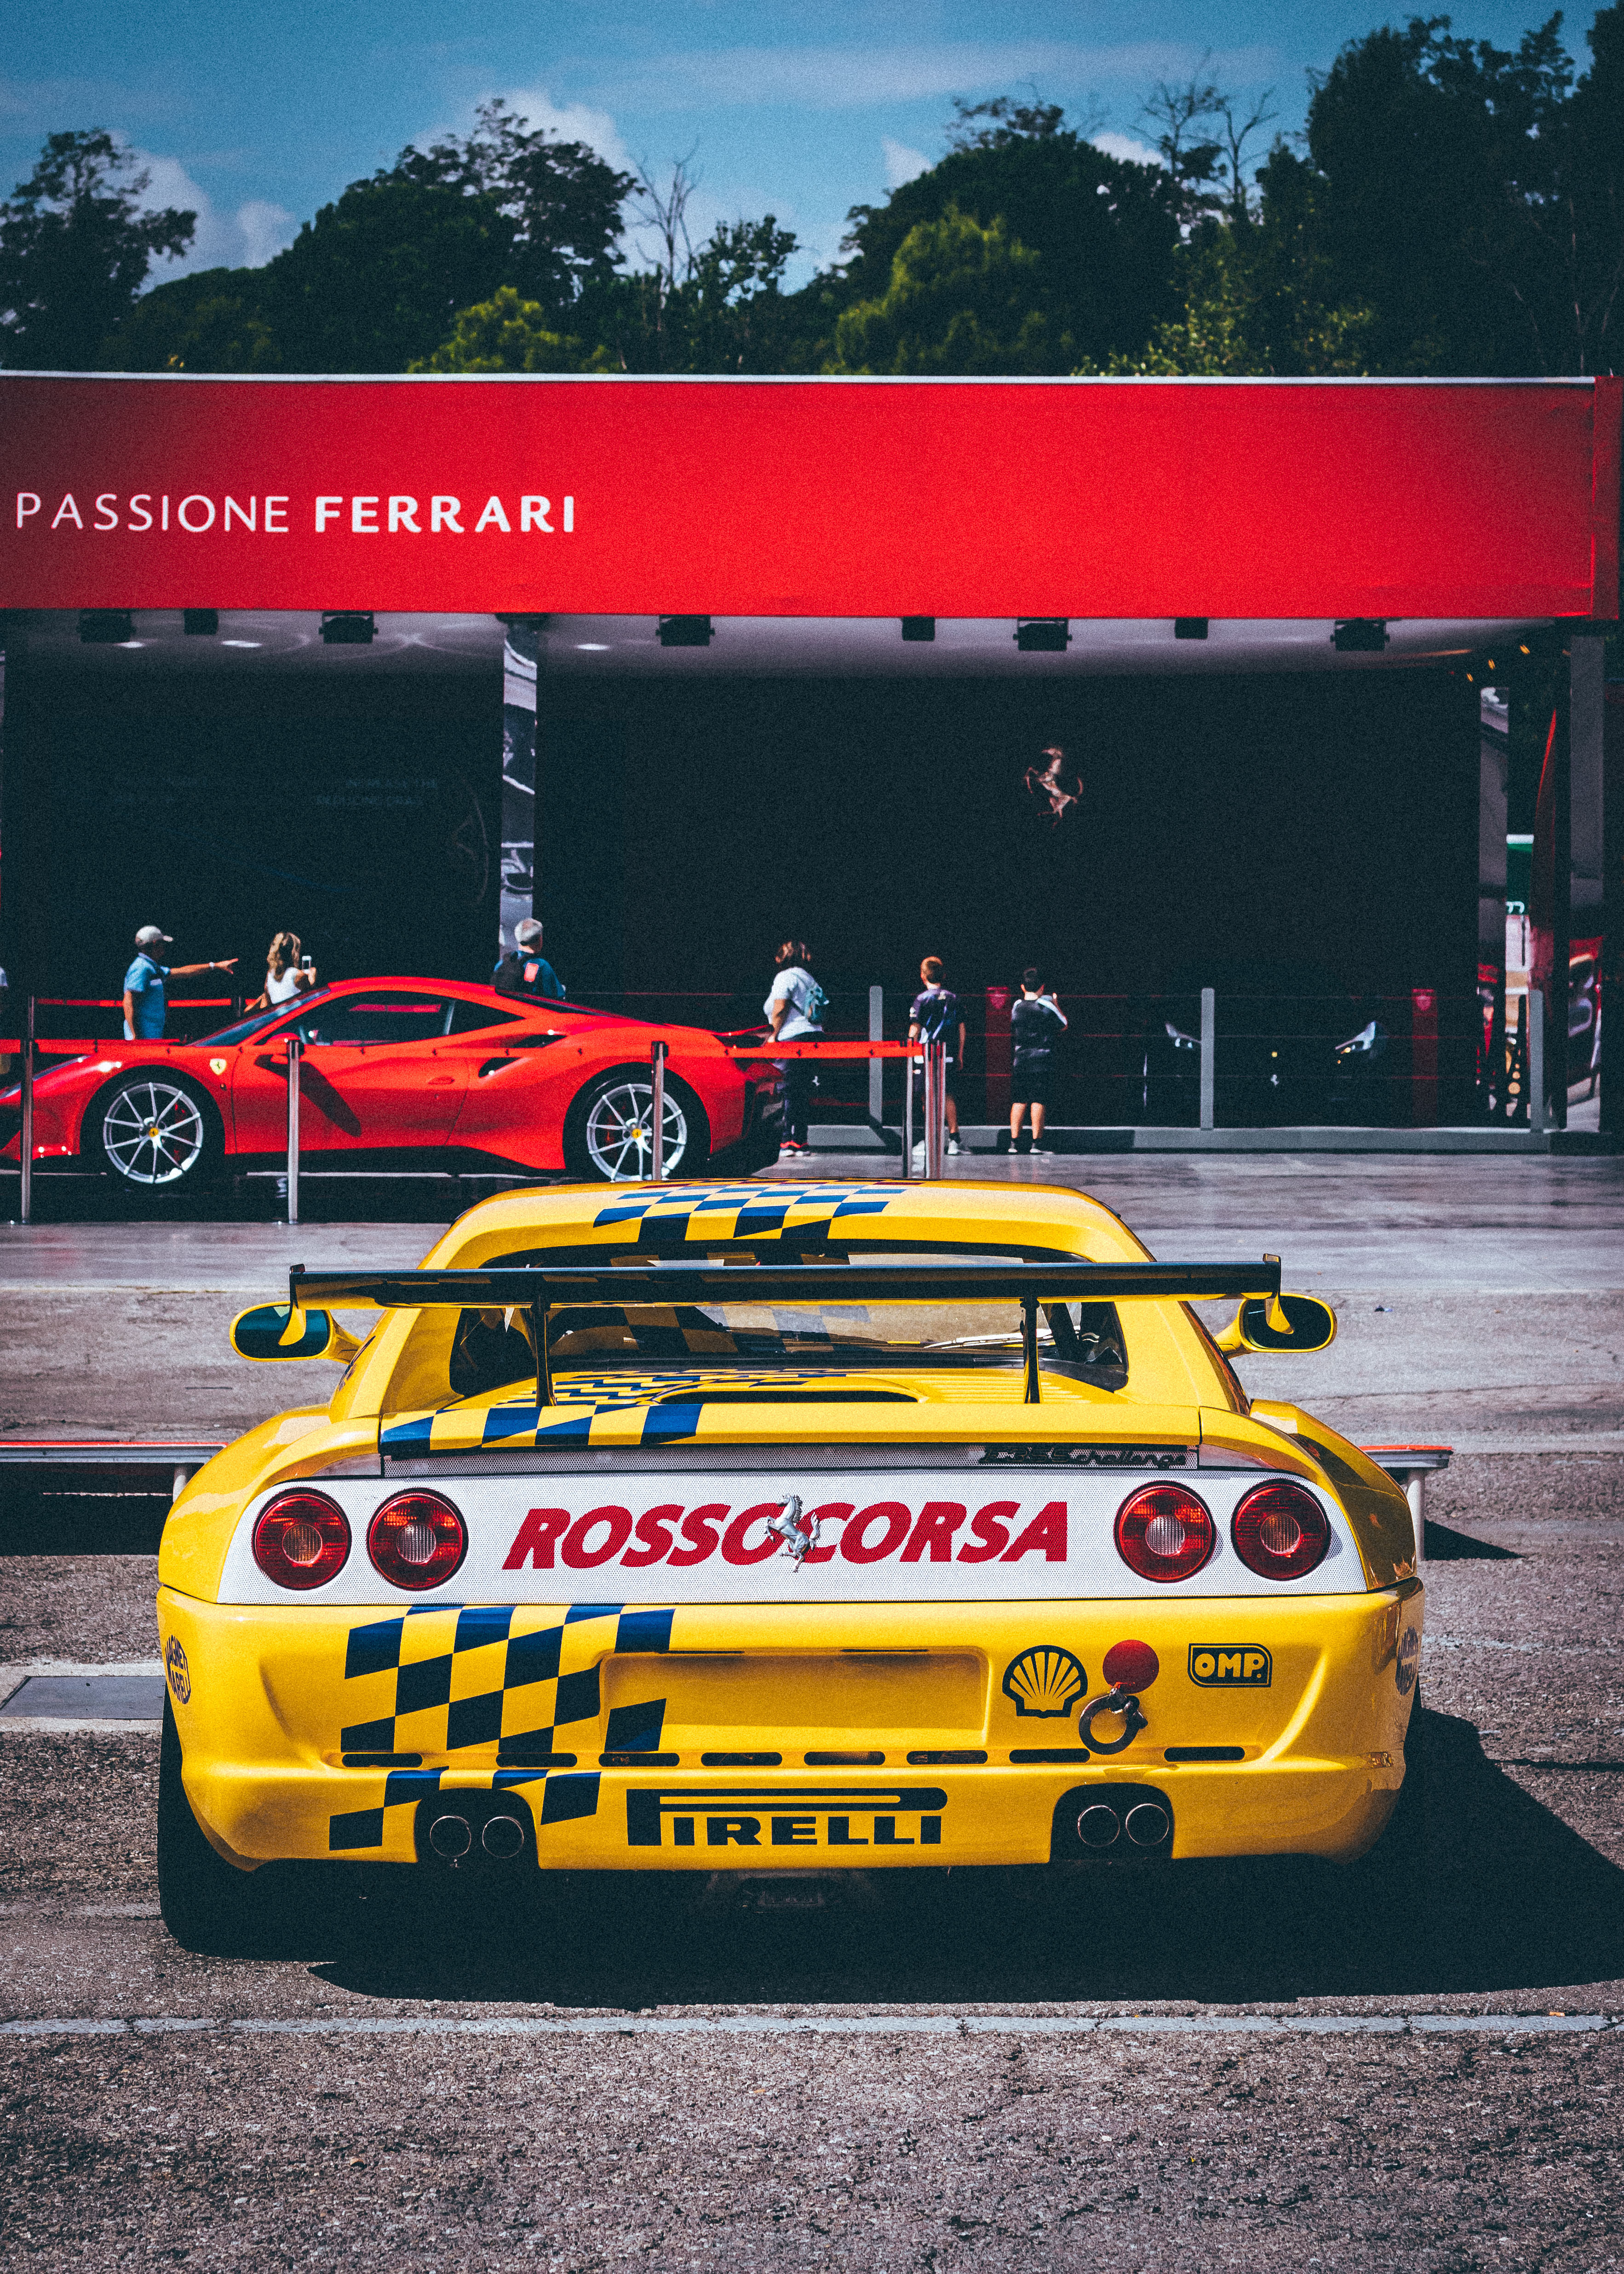
land vehicle, vehicle, car, sports car, supercar, coupe, yellow, automotive design, race car, luxury vehicle, racing, endurance racing motorsport, performance car, motorsport, sports car racing, auto racing, asphalt